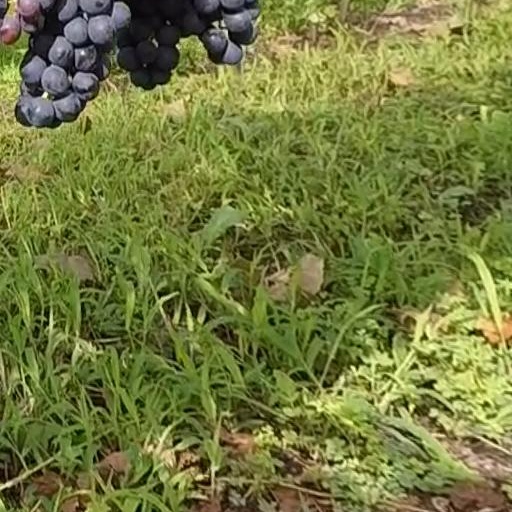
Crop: grape